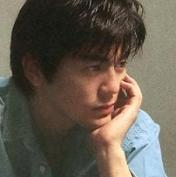
Age: 22